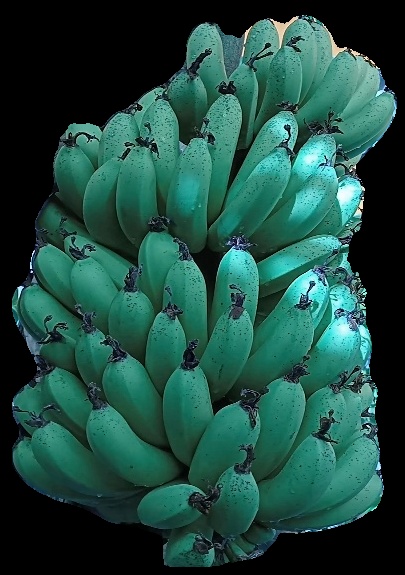
Variety: pachbale
Grade: grade1